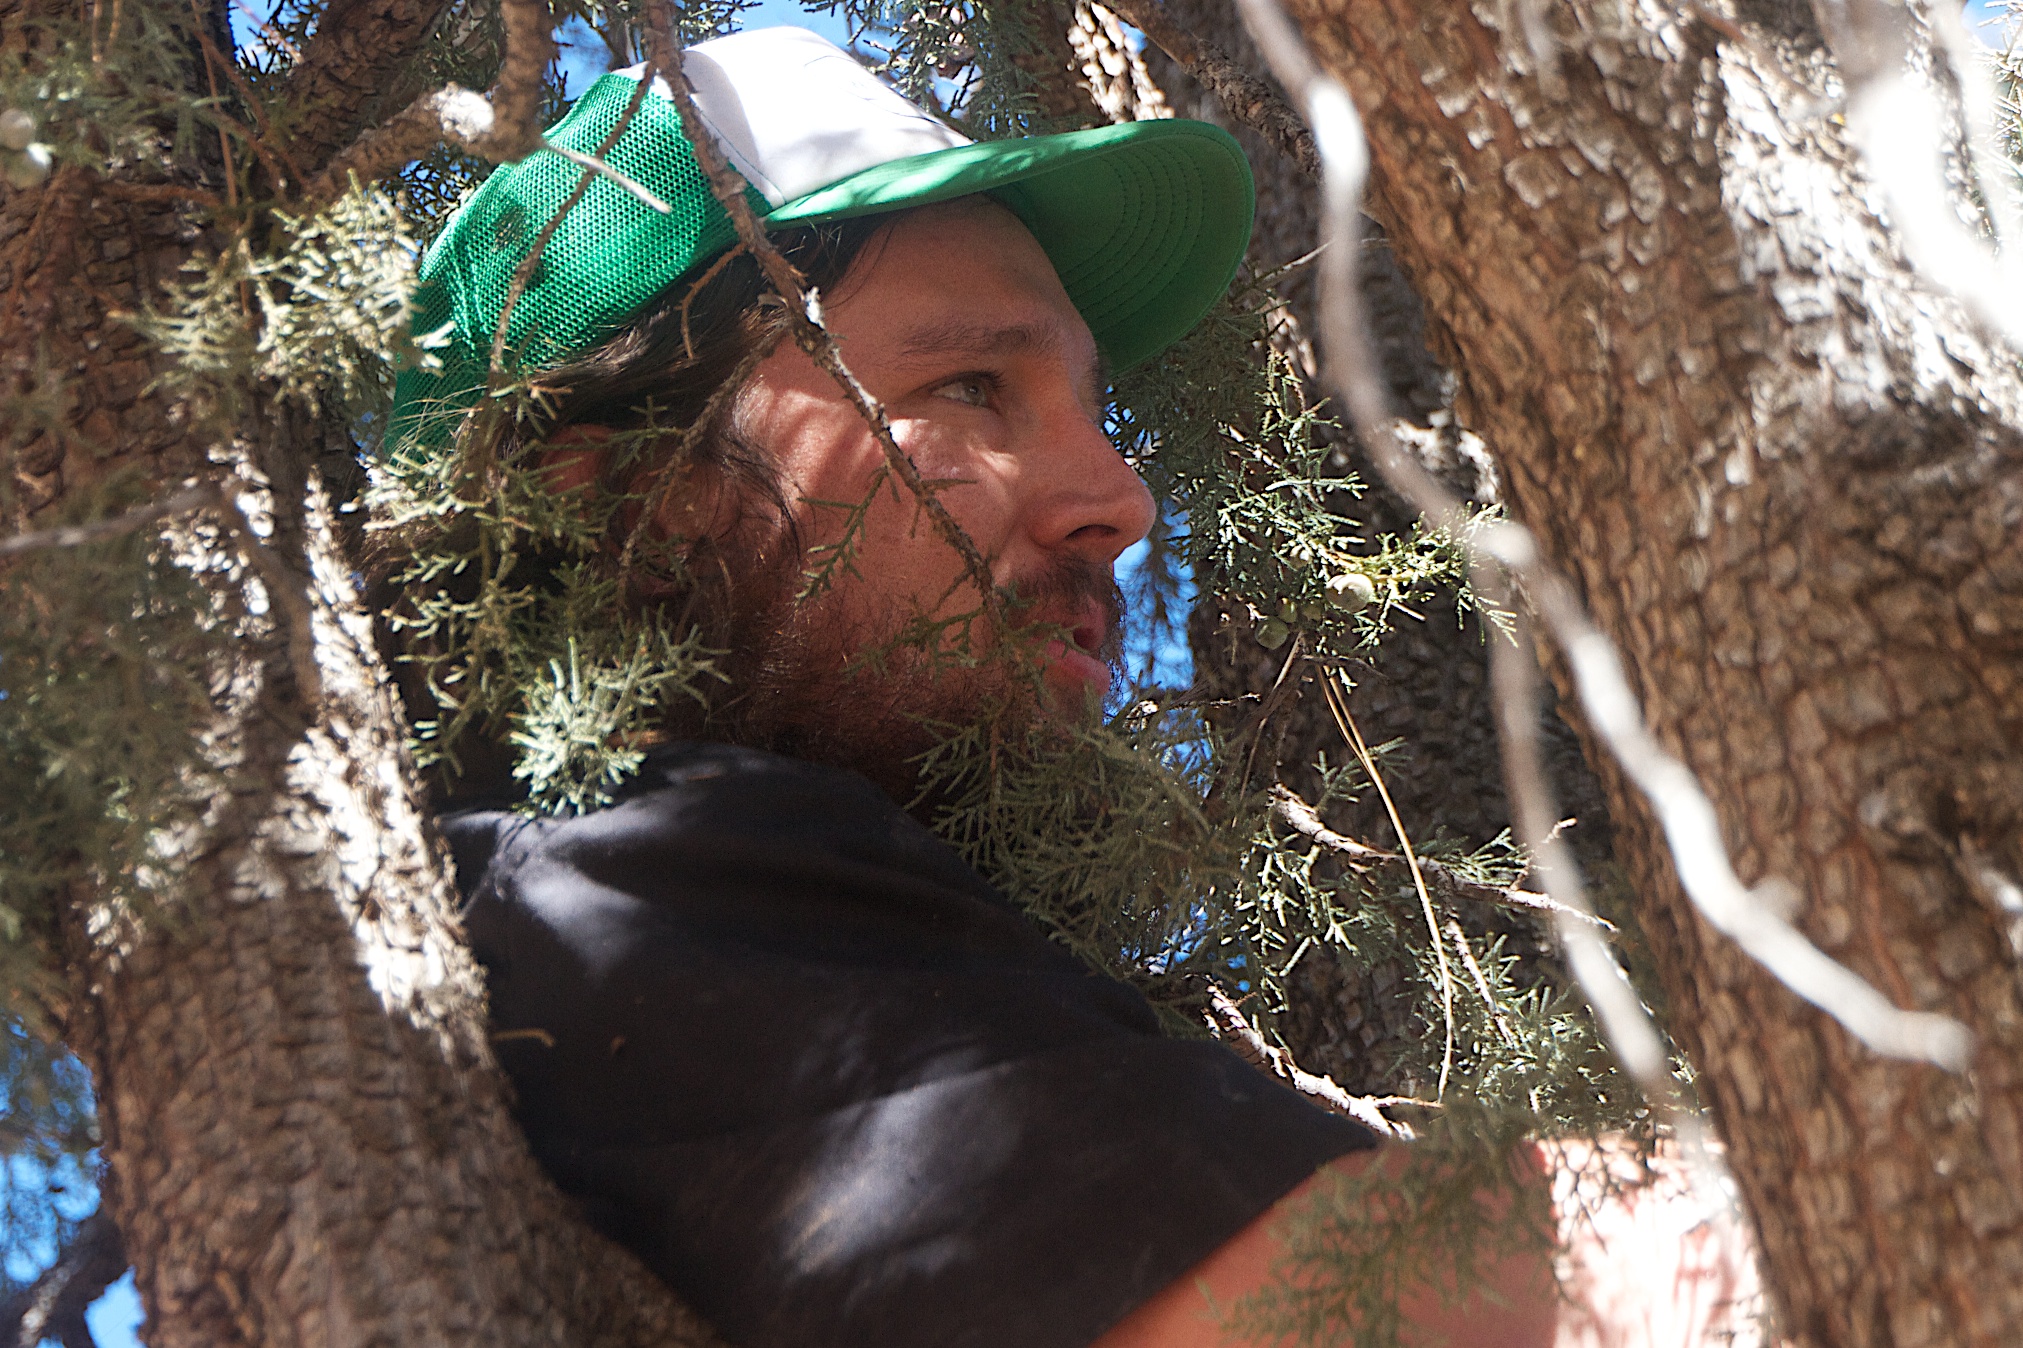
tree, adventure, beer, thatbrewery, beardbrew